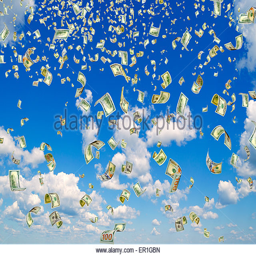
dollar bills on a blue sky background